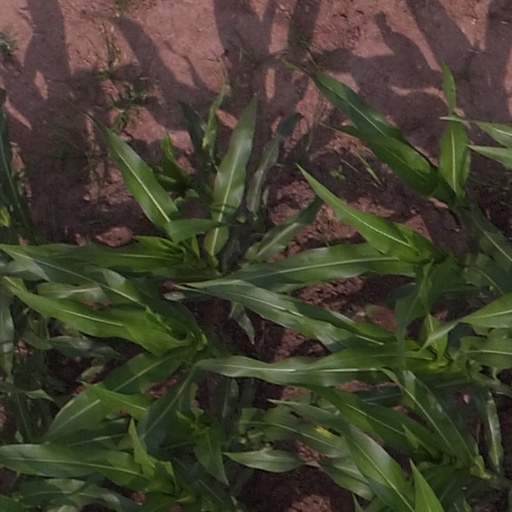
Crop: maize; corn